Answer in natural language. Considering the relative positions, is beautiful wall painting above or below white color dining table? Choose between the following options: above or below
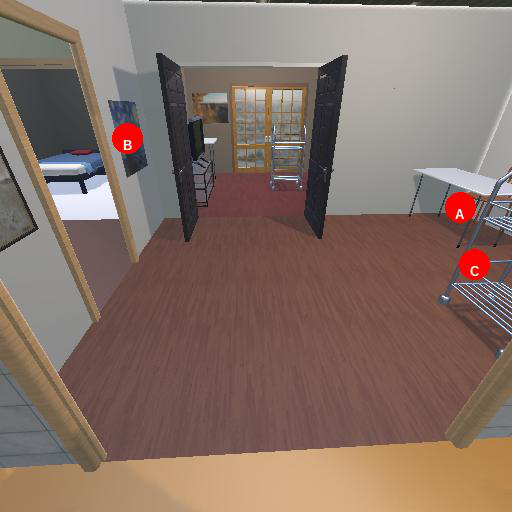
<answer>below</answer>